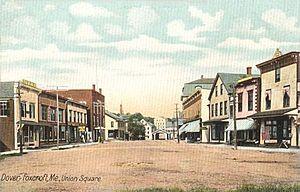
La ville de Dover-Foxcroft est le siège du comté de Piscataquis, situé dans l’État du Maine, aux États-Unis. Sa population s’élevait à 4 213 habitants lors du recensement de 2010, estimée à 4 056 habitants en 2014.